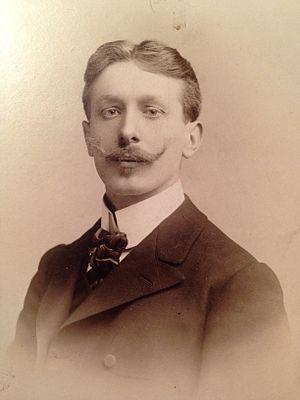
Gaston Blanquart est un flûtiste et pédagogue français, né à Raismes (Nord) le 2 juin 1877 et mort à Clichy le 1er décembre 1962